Arcade Smash Hits

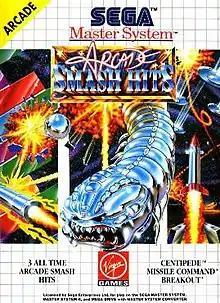

Arcade Smash Hits is a video game compilation of published by Virgin Games in 1992 for the Master System. It is a compilation of three games in one cartridge, all of which were originally released in arcades by Atari, Inc. The games are "Breakout" (1976), "Centipede" (1980), and "Missile Command" (1980). They have significant graphical upgrades over the originals. The visuals in "Breakout" look more like "Arkanoid".(1986).